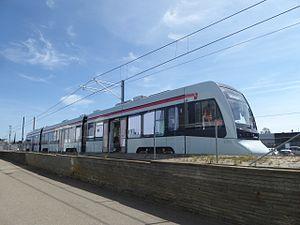
Le Aarhus Letbane est un système de transport en commun de type métro léger en cours de construction dans la ville d'Aarhus, au Danemark.